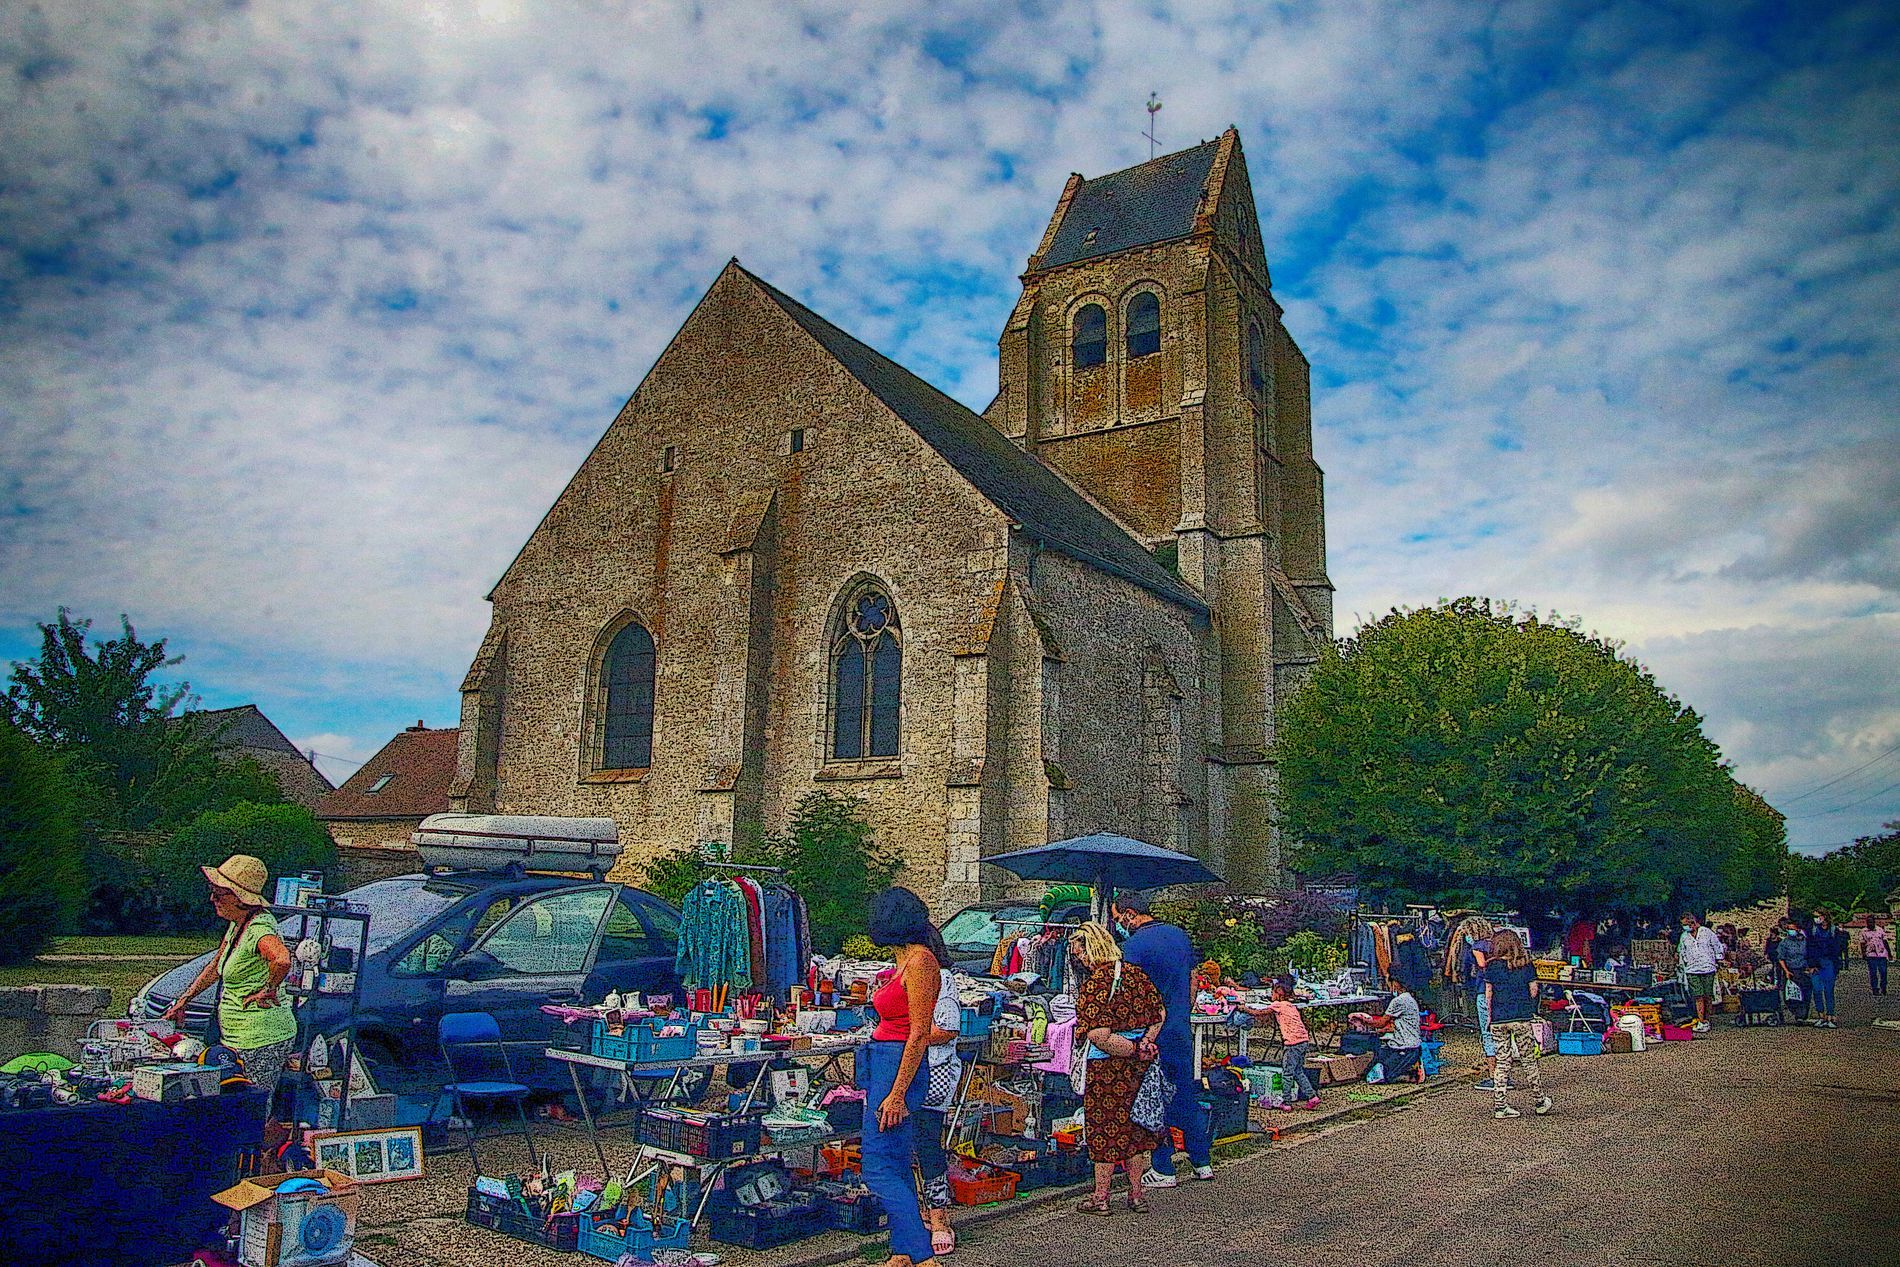
Neighborhood market
a neighborhood market held in the street in front of a local building surrounded by trees , vendor’s cars are parking nearby , the market is crowded with people and kids showcasing a diversity of products
a wide angle shot featuring a local market held in the streets of a neighborhood, the shot is natural sunlight dependent , the sky is not very cloudy, the picture feels dynamic as people are walking and checking the available products, people are dressed in colorful summer clothes.
Labels: Chair, Furniture, Person, Accessories, Bag, Handbag, Clothing, Footwear, Shoe, Arch, Architecture, Gothic Arch, Building, Monastery, Box, Cathedral, Church, Spire, Tower, Car, Transportation, Vehicle, Grass, Plant, Outdoors, Hat, Market, City, Bell Tower, Shelter, SKY, Buildings, Trees, Cars, Street
Camera: Canon Canon EOS 70D
Lens: TAMRON 16-300mm F/3.5-6.3 Di II VC PZD B016, Canon EF 300mm f/2.8L IS II USM
Aperture: F22
Exposure: 1/1250 sec
ISO: 3200
Focal length: 16.0 mm